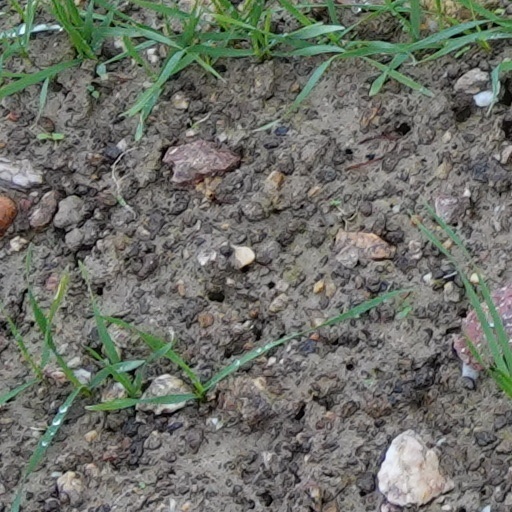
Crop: wheat